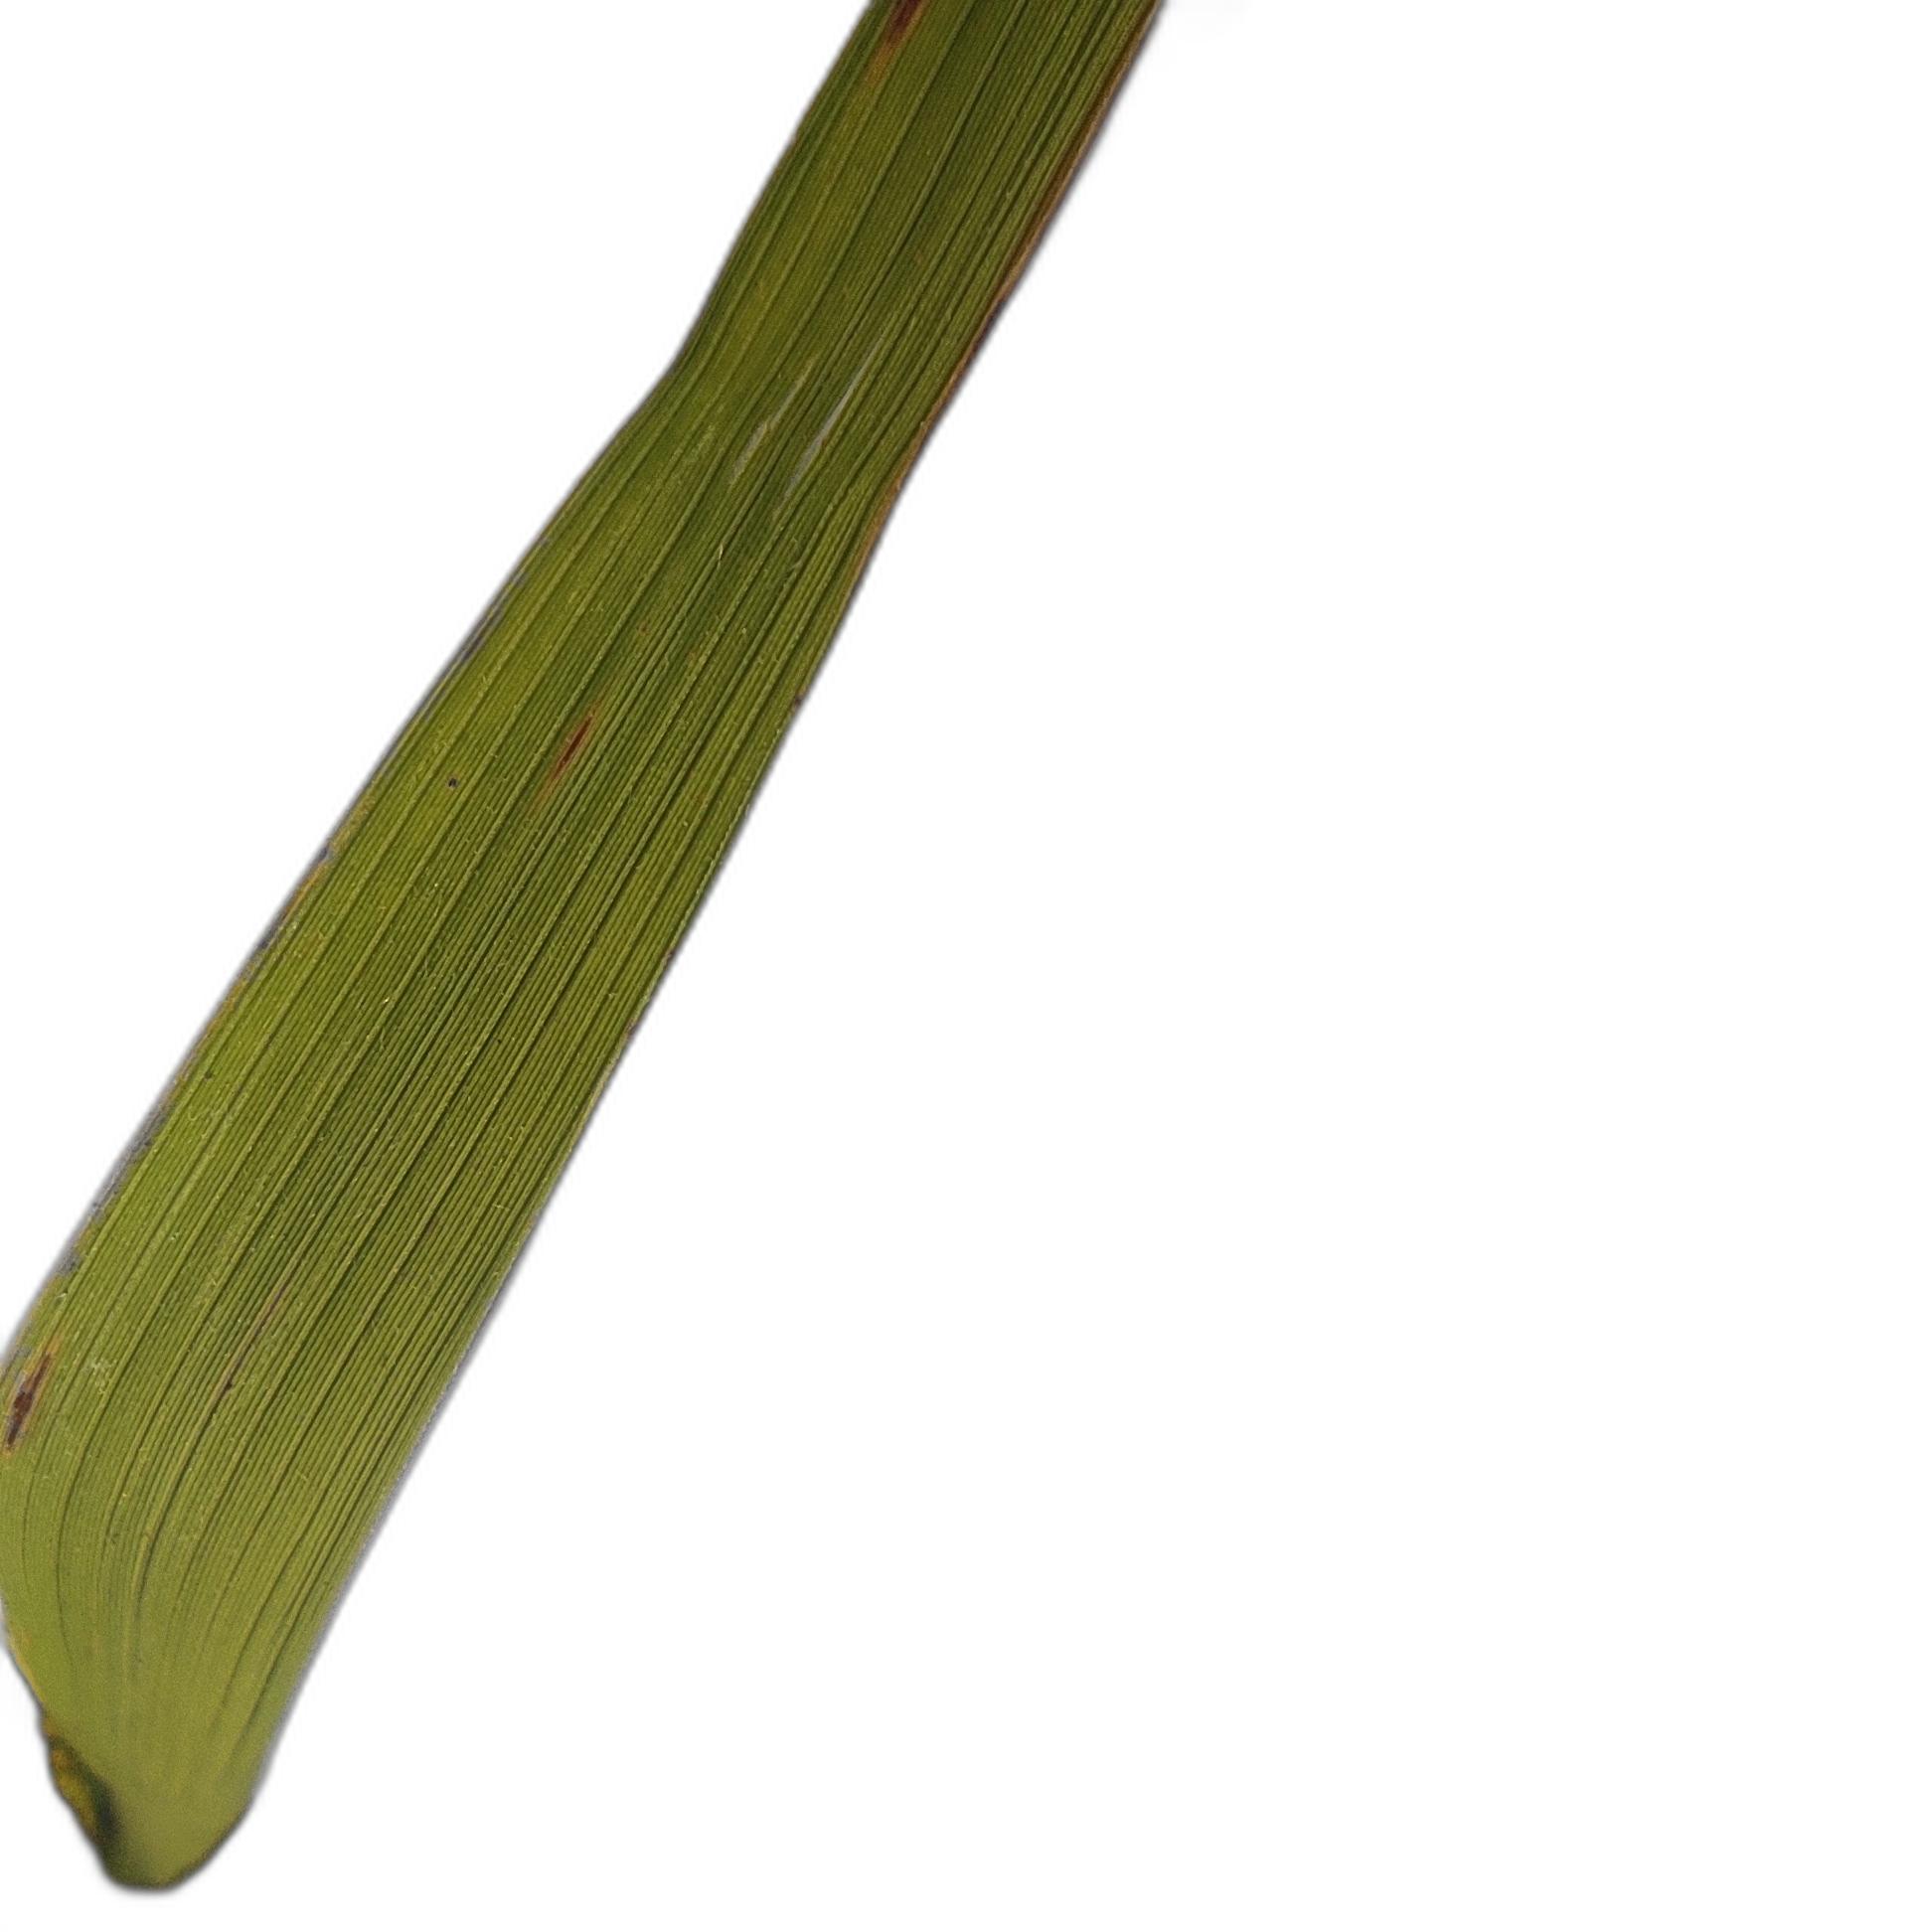
Label: Rice Blast